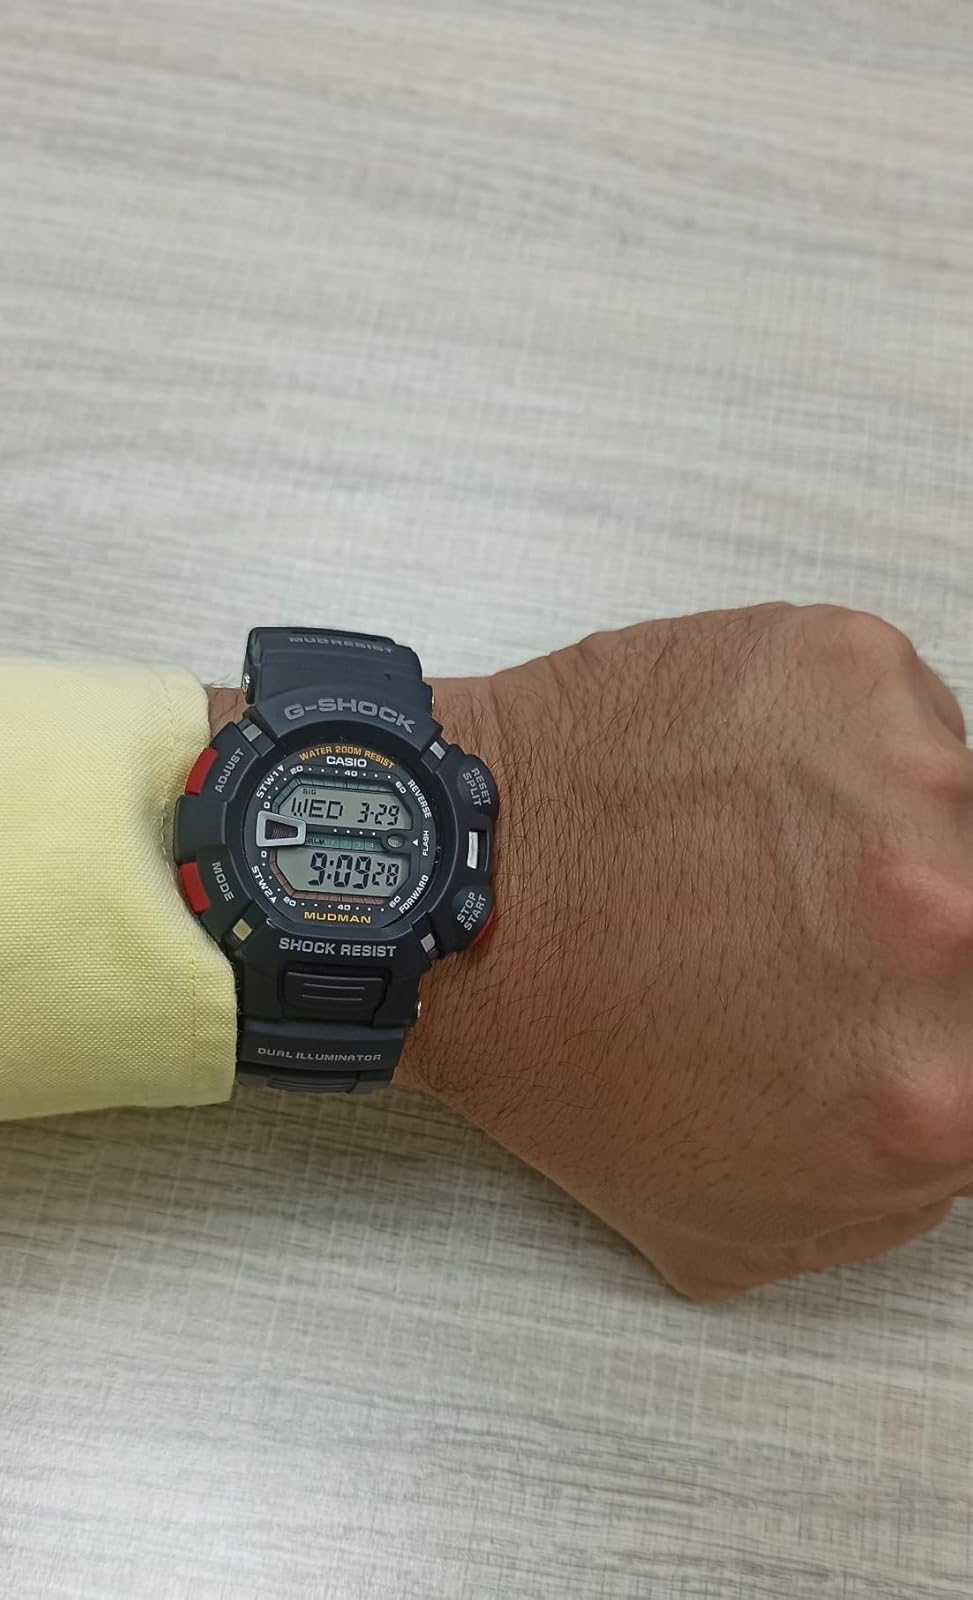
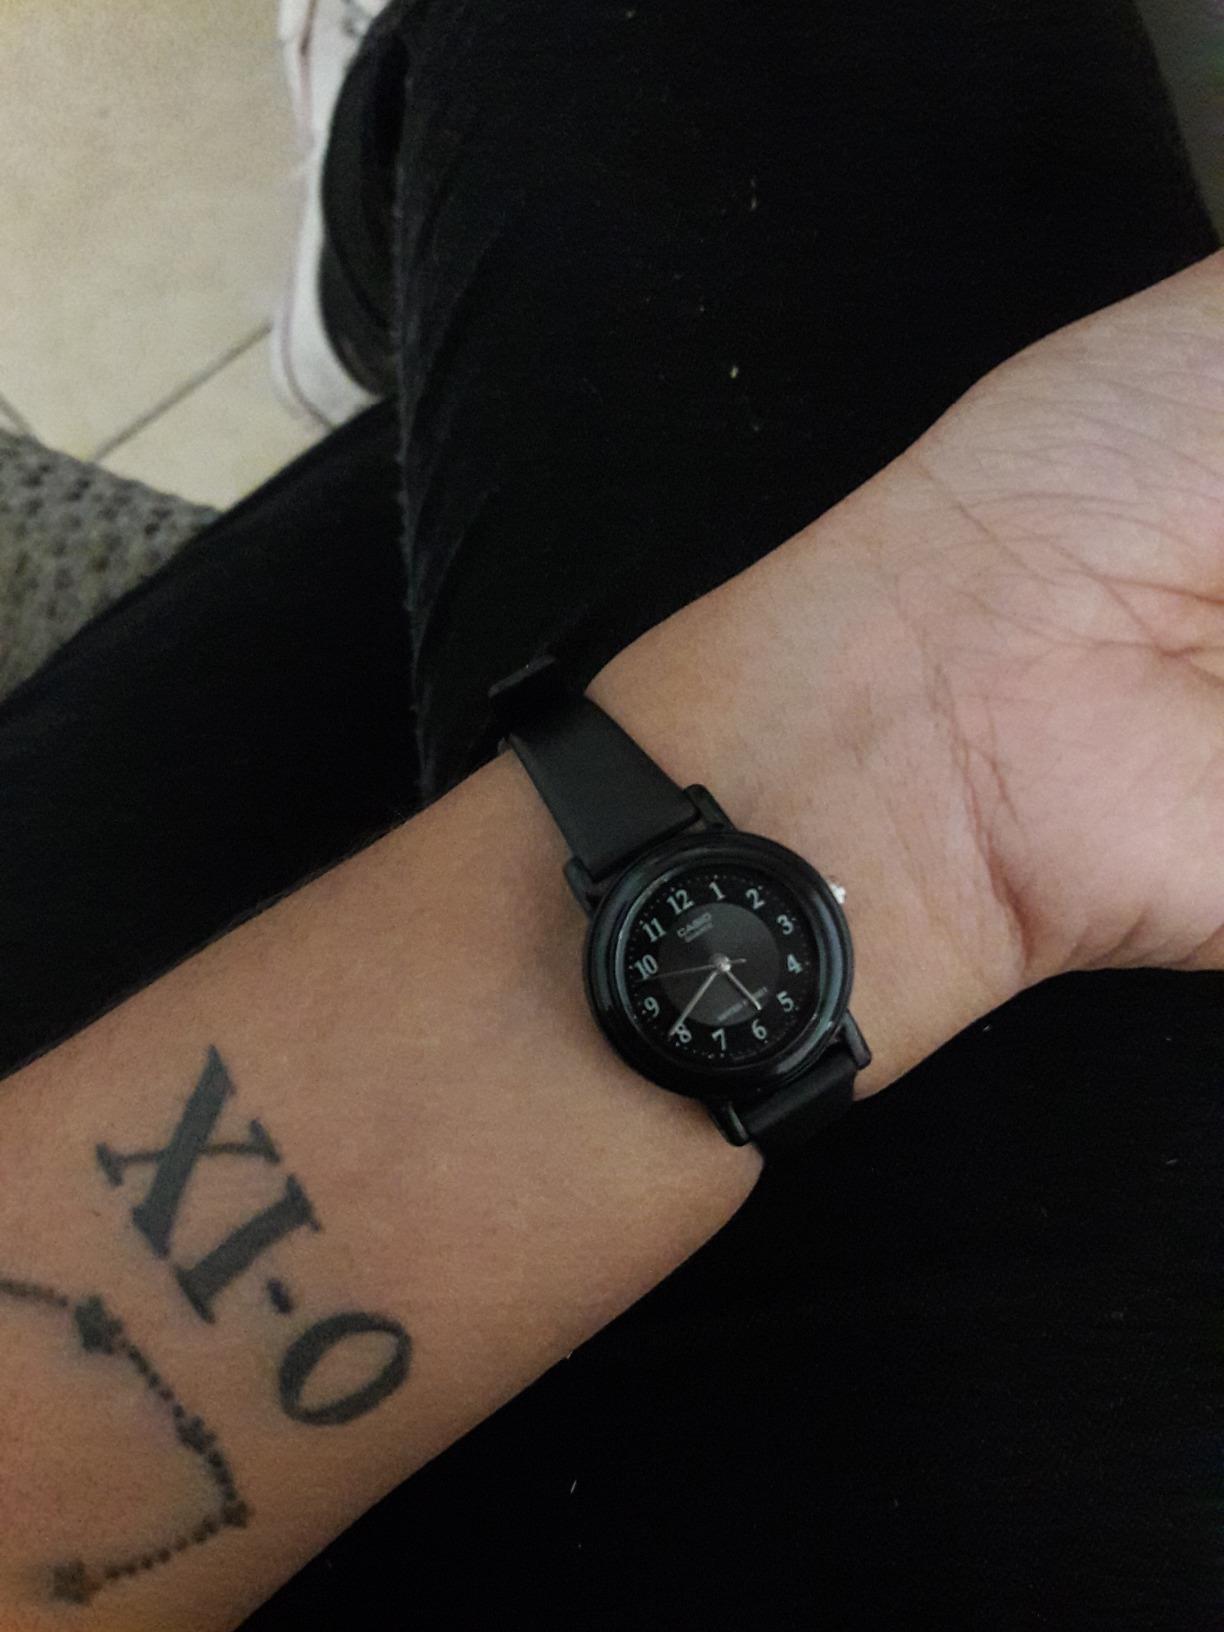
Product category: accessories_watch
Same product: no